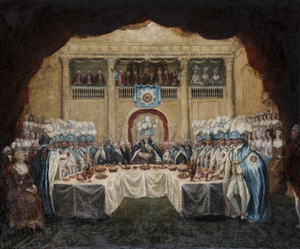
Le très illustre ordre de Saint-Patrick est un ordre de chevalerie britannique associé à l’Irlande. Il fut institué en 1783 par Georges III afin d’obtenir — ou de récompenser — le soutien du Parlement d'Irlande, car une autonomie substantielle avait été accordée à cette province peu avant la création de l’ordre. Le titre de chevalier de Saint-Patrick a été régulièrement remis jusqu’en 1922, date à laquelle une partie de l’Irlande est devenue indépendante sous le nom d’État libre d'Irlande. Alors que l’ordre existe toujours, personne n’a été fait chevalier de Saint-Patrick depuis 1936. Le dernier chevalier survivant, le prince Henry, duc de Gloucester, est mort en 1974. La reine reste cependant la souveraine de l’ordre, et il reste un officier, le roi d'armes d'Ulster et de Norroy.